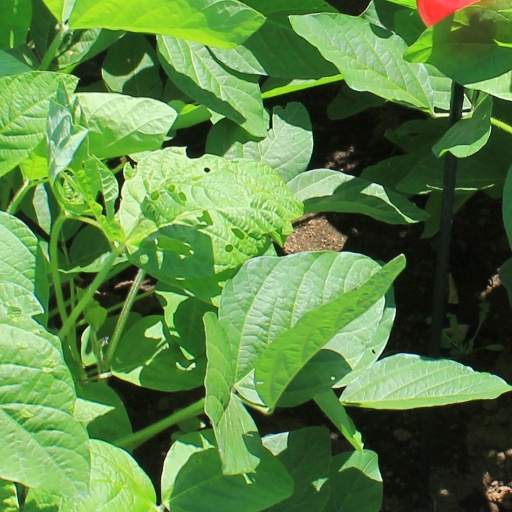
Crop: soybean